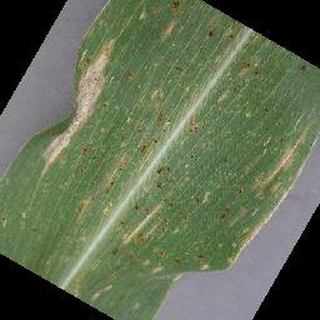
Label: corn_cercospora_leaf_spot